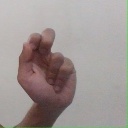
अक्षर: ढ